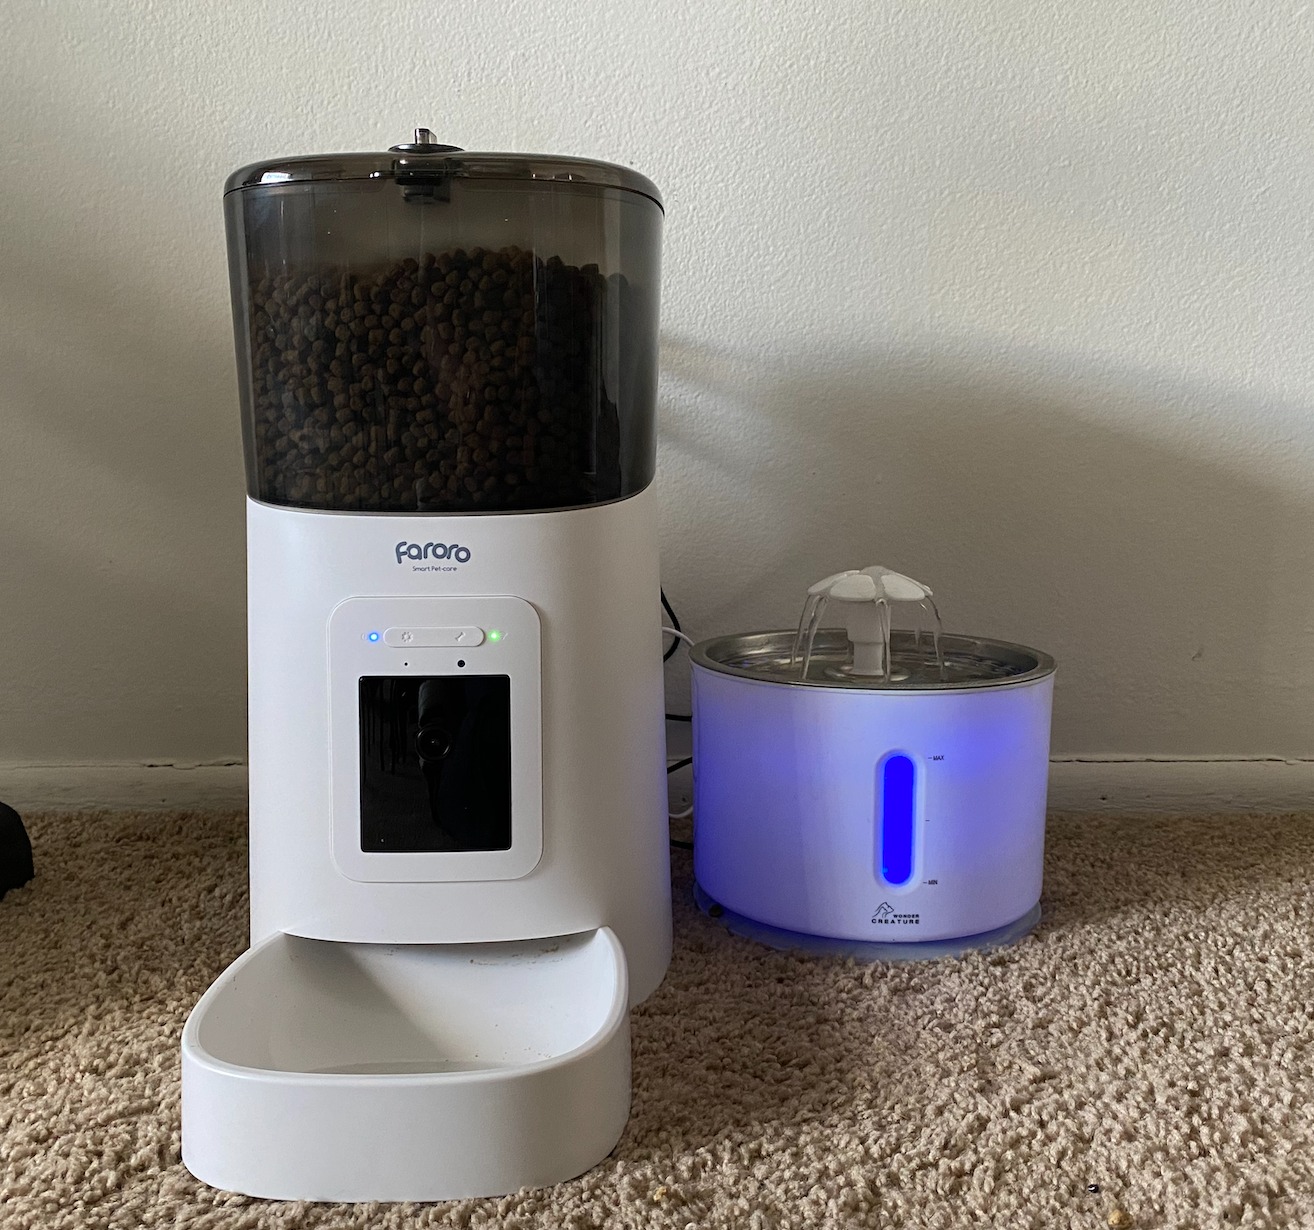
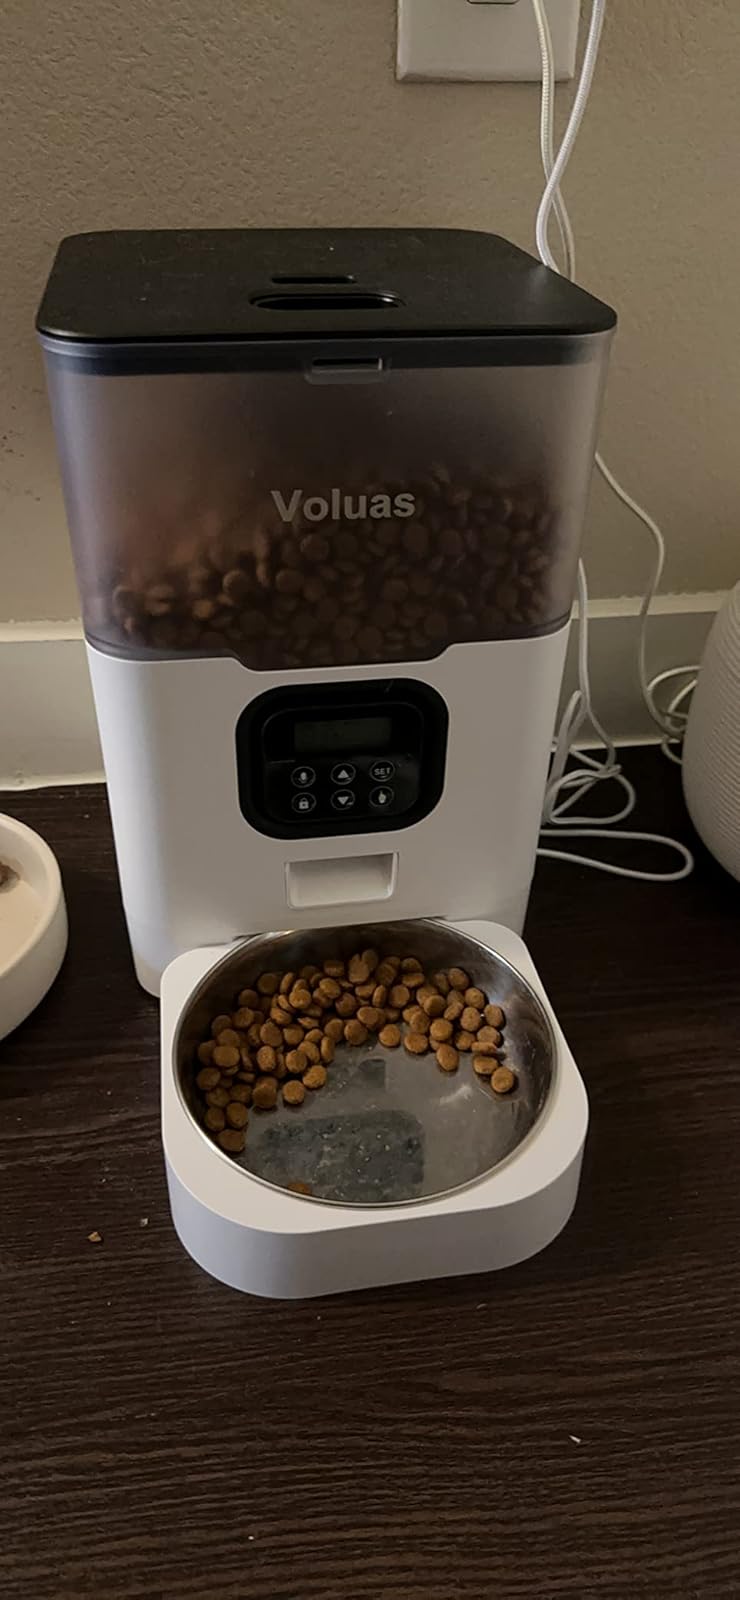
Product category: items_feeder
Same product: no